Tanya Tagaq

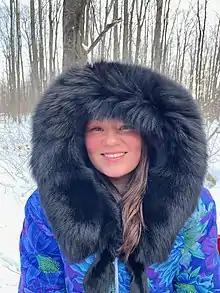
Tagaq in 2021

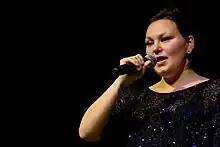
Tanya Tagaq, Moers Festival 2012

Tanya Tagaq (Inuktitut syllabics: ᑕᓐᔭ ᑕᒐᖅ, born Tanya Tagaq Gillis, May 5, 1975), also credited as Tagaq, is a Canadian Inuk throat singer, songwriter, novelist, actor, and visual artist from Cambridge Bay (Iqaluktuuttiaq), Nunavut, Canada, on the south coast of Victoria Island.